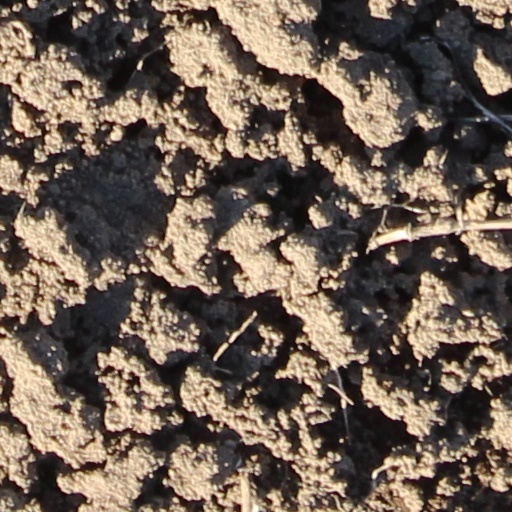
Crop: wheat